Celebrating America

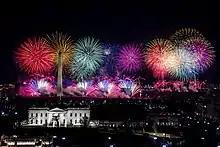
Fireworks from the finale of the program with Katy Perry performing “Firework” at the National Mall.

Chef and philanthropist José Andrés discussed the food insecurity crisis in America, and introduced Morgan Marsh-McGlone, a Wisconsin elementary school student who raised over US$52,000 for the hungry by creating an online lemonade stand. Lin-Manuel Miranda then recited Irish poet Seamus Heaney's ""The Cure at Troy"", with Biden joining him to in unison recital of the final line, "And hope and history rhyme". It is a poem often quoted by Biden, such as in his address at the 2020 Democratic National Convention. American members of the Expedition 64 mission on the International Space Station then greeted viewers from orbit. Sarah Fuller, the first woman to play in a football game for a Power Five conference team, introduced Vice President Harris to four ruffles and flourishes and "Hail, Columbia"; she characterized the American people as "bold, fearless, and ambitious", exemplifying the Apollo 11 Moon landing and civil rights and women's suffragette movements. John Legend then performed his rendition of "Feeling Good".